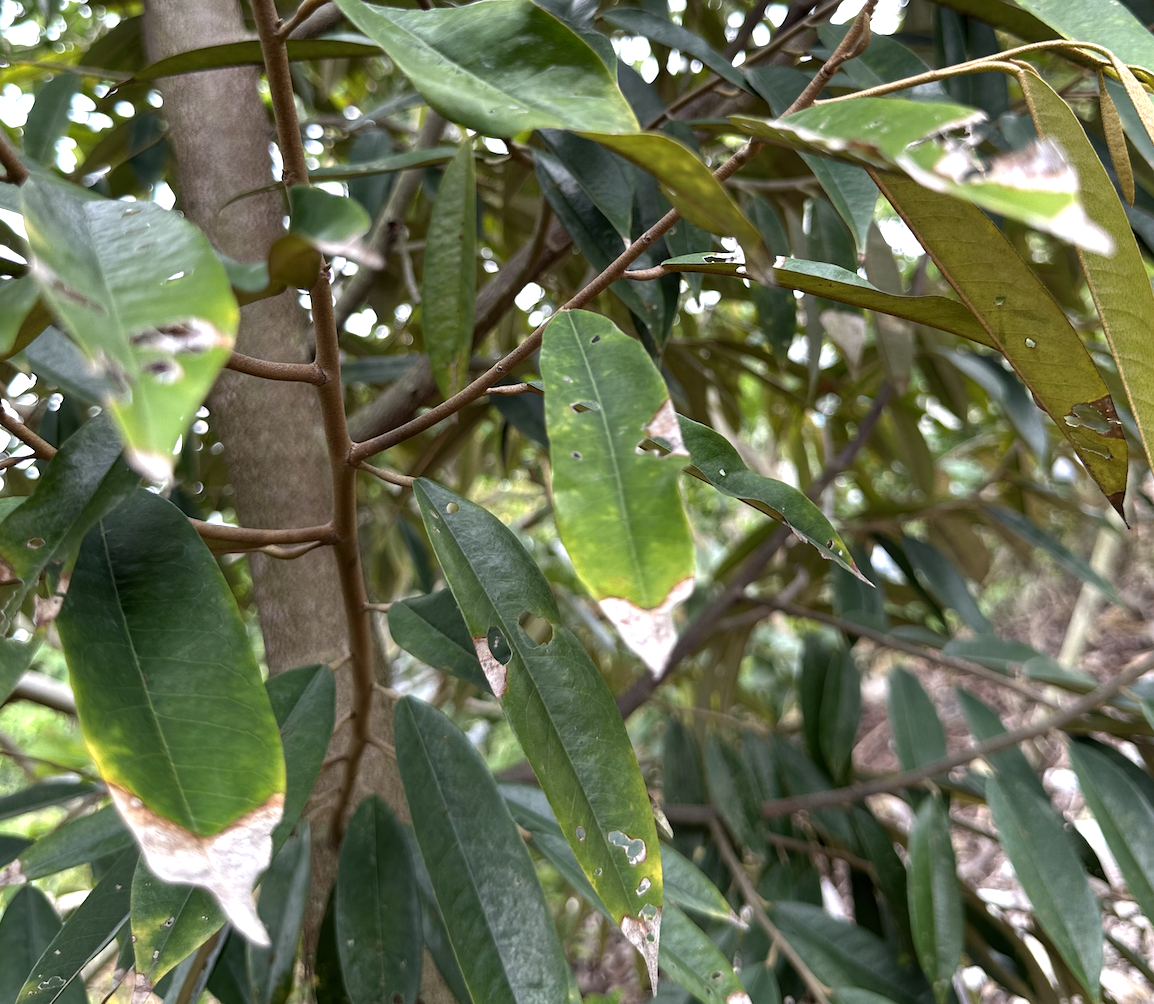
Label: anthracnose_disease